Coal Region

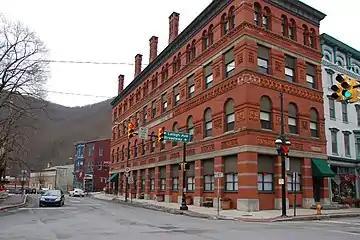
The corporate headquarters of Lehigh Coal & Navigation Company in Mauch Chunk in present-day Jim Thorpe, Pennsylvania in the Coal Region. The company, which helped spearhead the U.S. industrial revolution, was founded in 1822 and dissolved in 1986.

The Coal Region is a region of Northeastern Pennsylvania. It is known for being home to the largest known deposits of anthracite coal in the world with an estimated reserve of seven billion short tons.